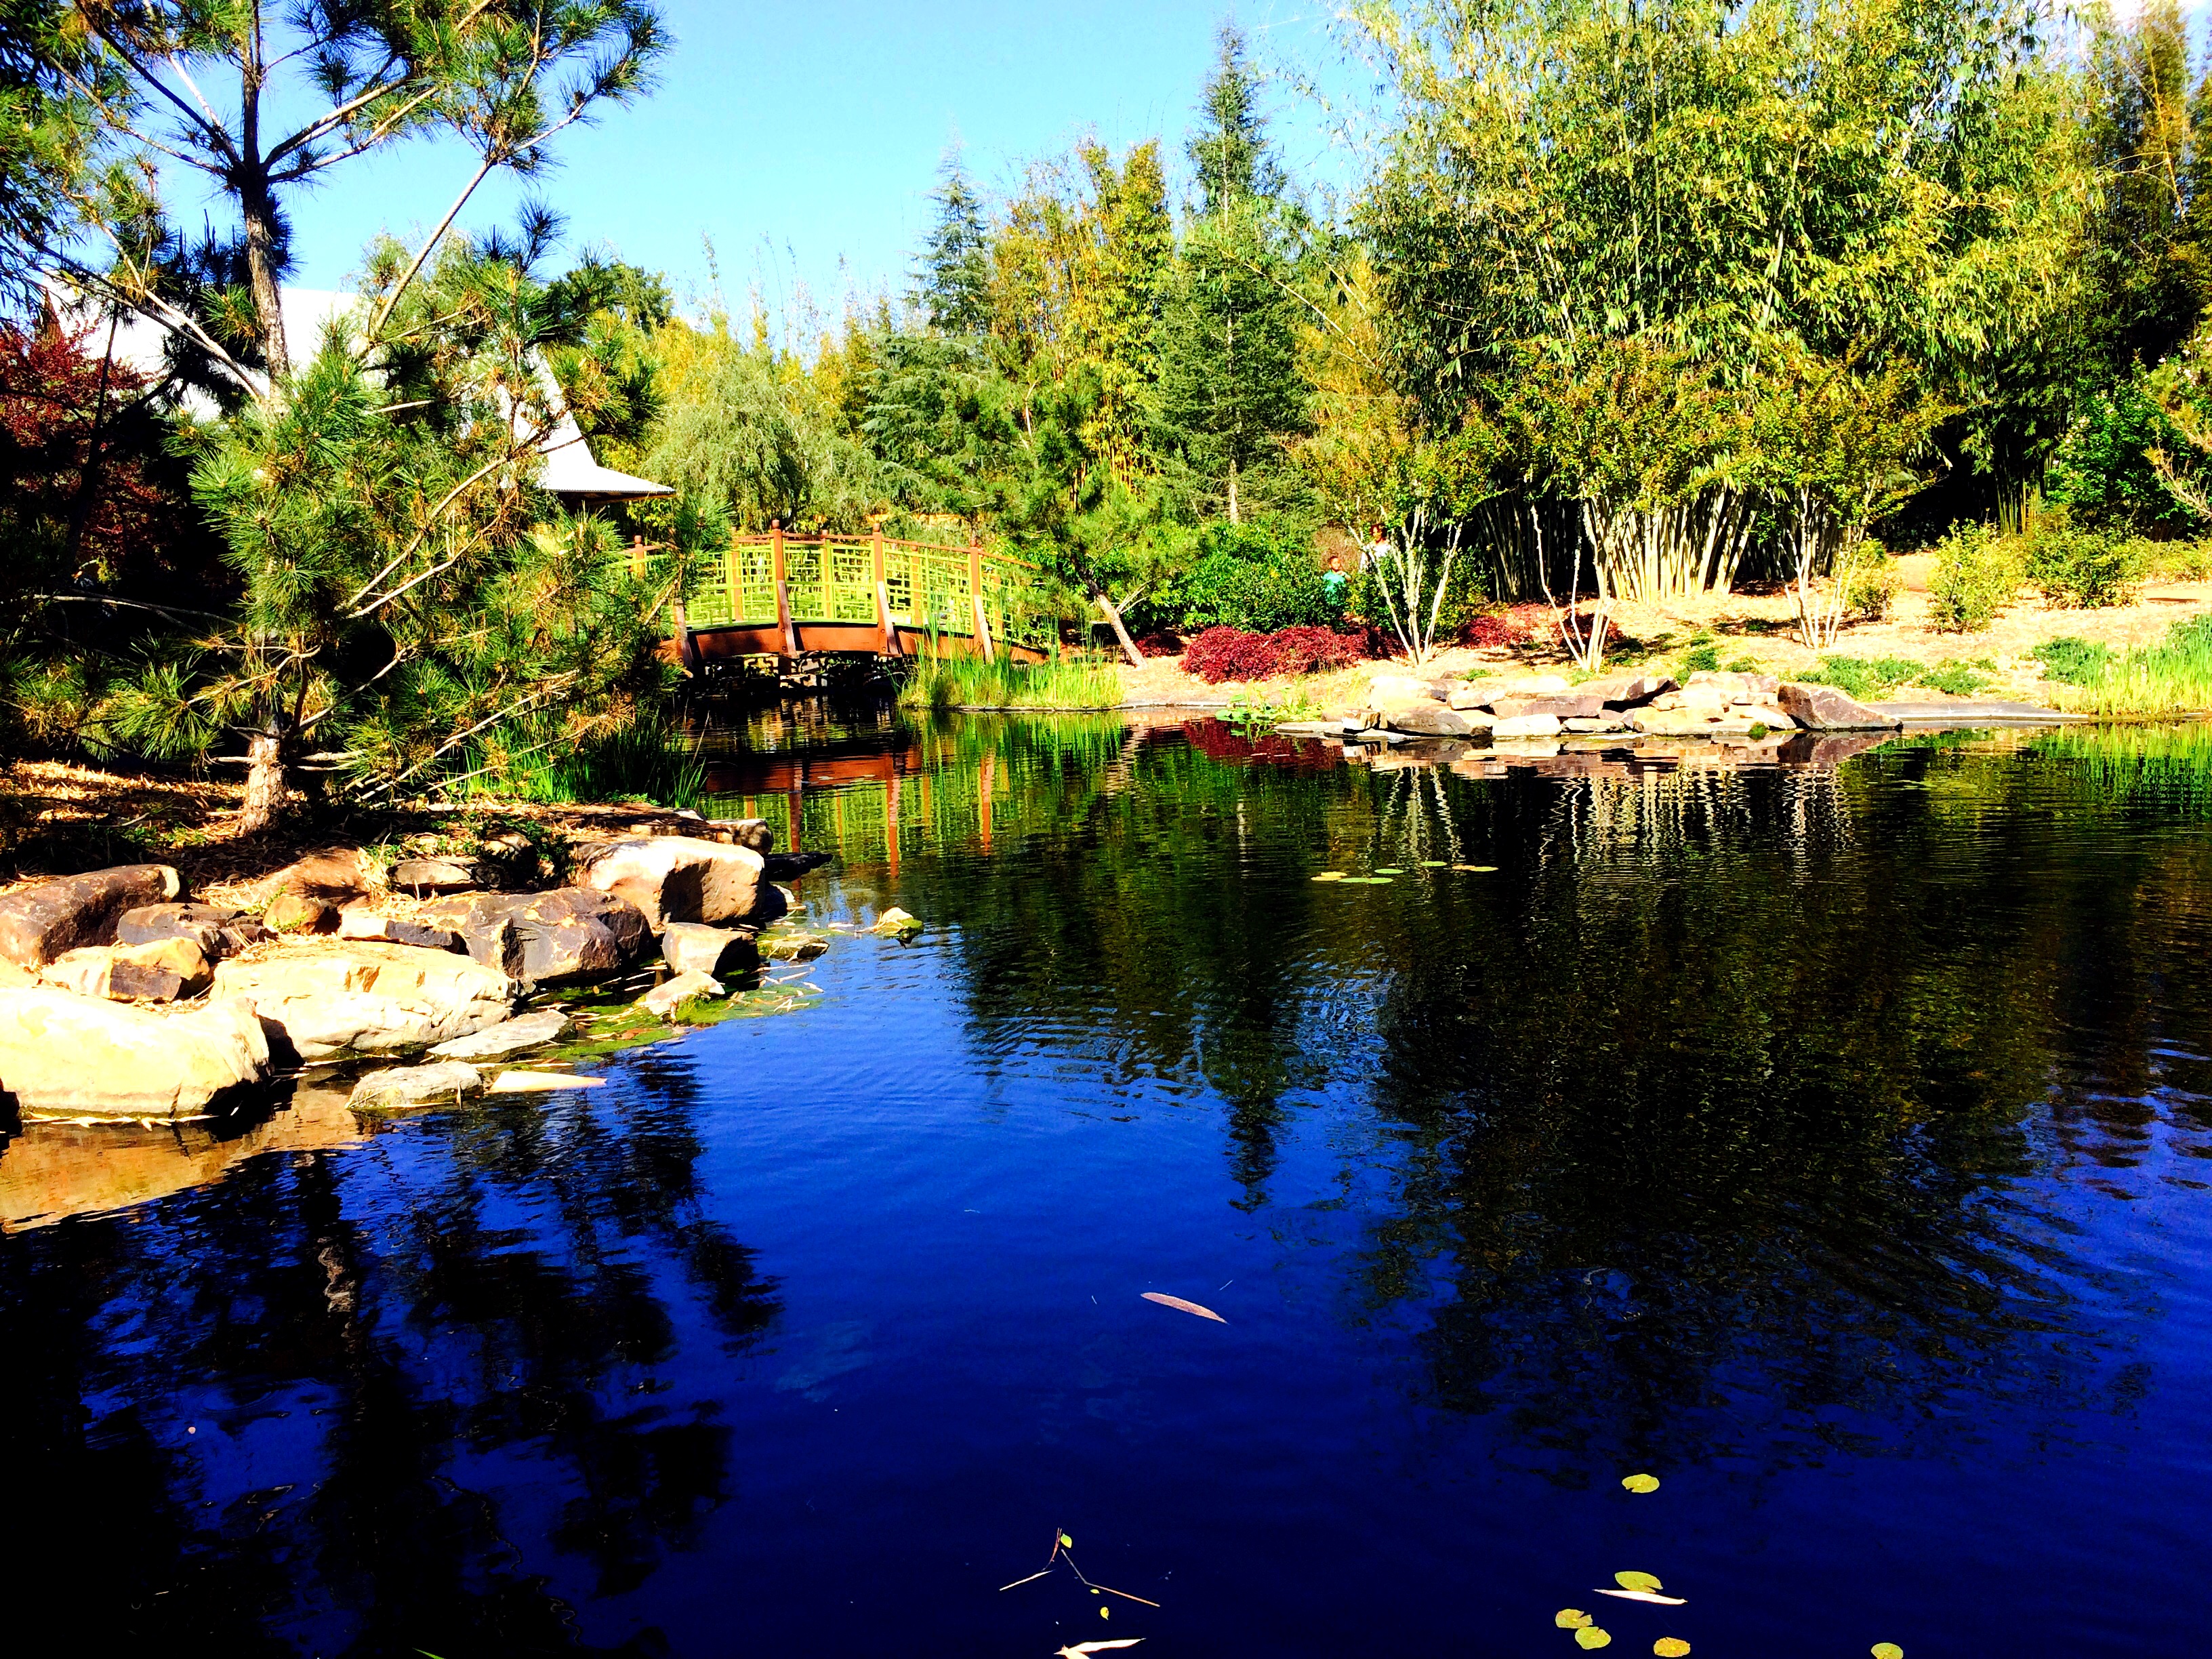
natural, reflection, body of water, nature, natural landscape, water, pond, tree, vegetation, sky, lake, wilderness, waterway, botany, water resources, river, watercourse, landscape, bank, plant, garden, fish pond, wetland, bayou, plant community, water lily, lacustrine plain, reservoir, botanical garden, reflecting pool, channel, tourism, swamp, landscaping